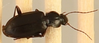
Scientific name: Calathus advena
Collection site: Rocky Mountains NEON (RMNP), plot RMNP_014